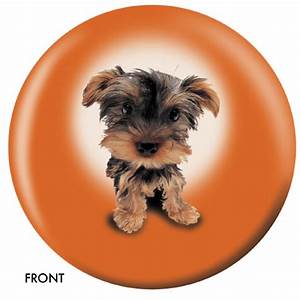
Label: dog